Louise Bénédicte de Bourbon

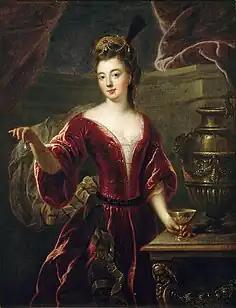
Portrait by François de Troy as Cleopatra, 1690

Anne Louise Bénédicte de Bourbon (8 November 167623 January 1753) was the daughter of Henri Jules de Bourbon, Prince of Condé, and Anne Henriette of Bavaria. As a member of the reigning House of Bourbon, she was a "princesse du sang". Forced to marry the Duke of Maine, legitimised son of Louis XIV and Madame de Montespan, she revelled in politics and the arts, and held a popular "salon" at the Hôtel du Maine as well as at the Château de Sceaux.